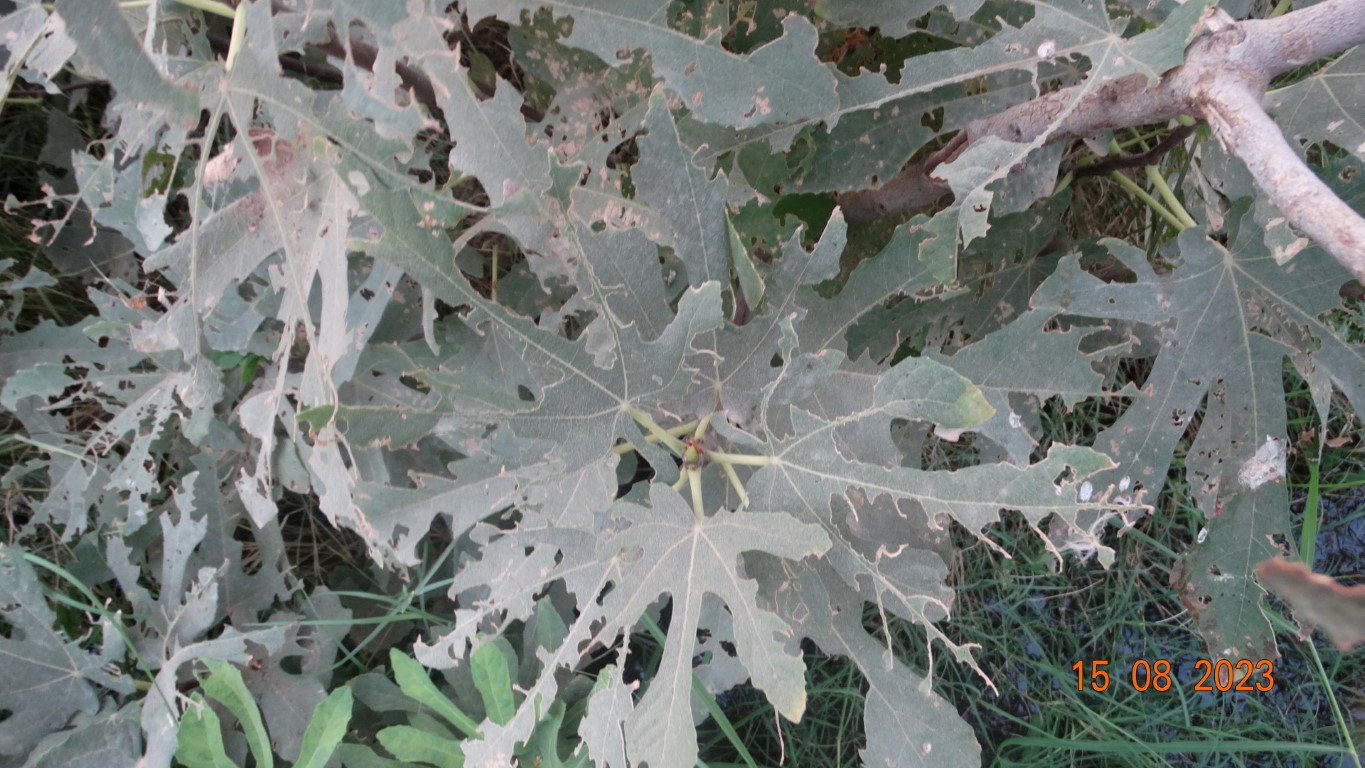
Label: infected